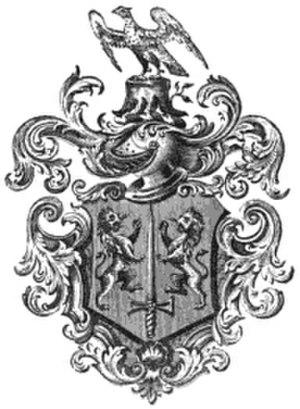
Charles Caroll, dit Charles Carroll de Carollton, né le 19 septembre 1737, mort le 14 novembre 1832, fut délégué au Congrès continental et plus tard sénateur du Maryland. Il fut le seul catholique signataire de la déclaration d'indépendance des États-Unis et celui ayant vécu le plus longtemps.